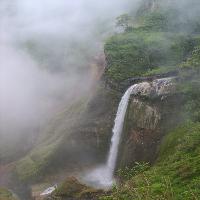
Weather: cloudy or overcast